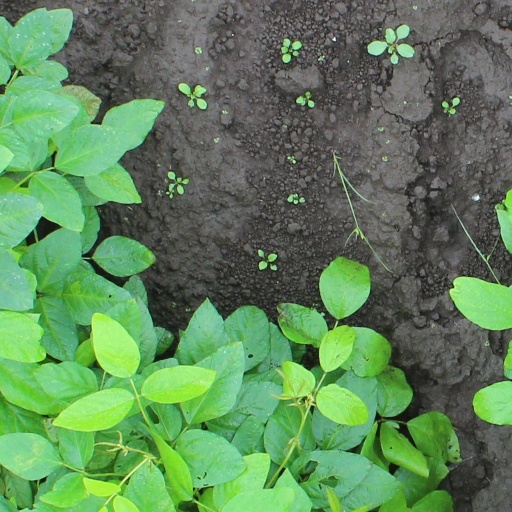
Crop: soybean